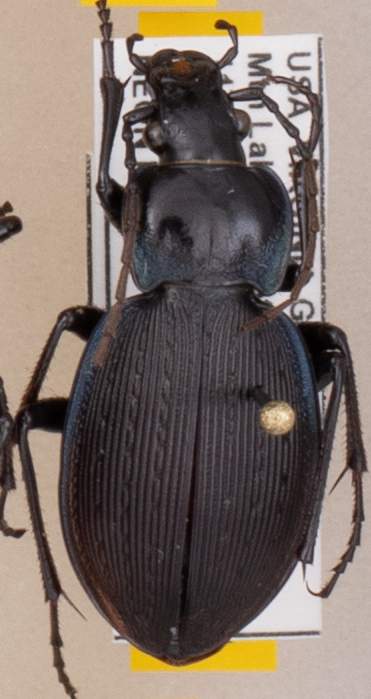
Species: Carabus goryi
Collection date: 2021-08-24
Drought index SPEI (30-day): -0.262
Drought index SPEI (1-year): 0.03
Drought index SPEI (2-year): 1.106